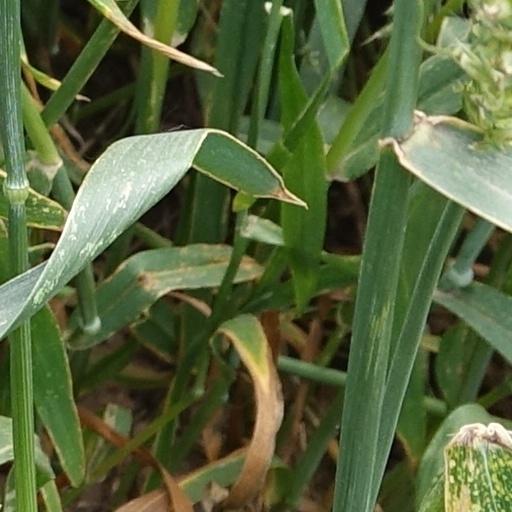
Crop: wheat